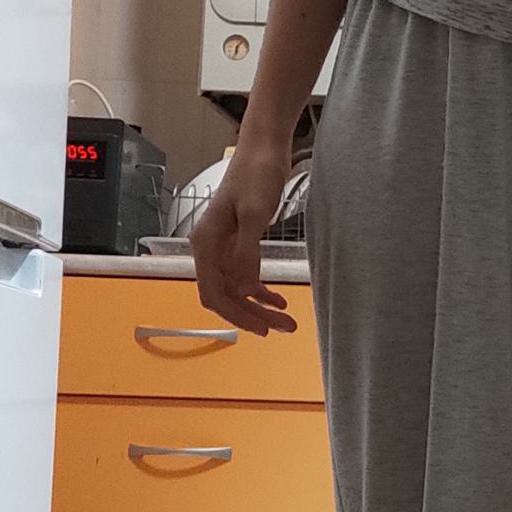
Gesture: no_gesture